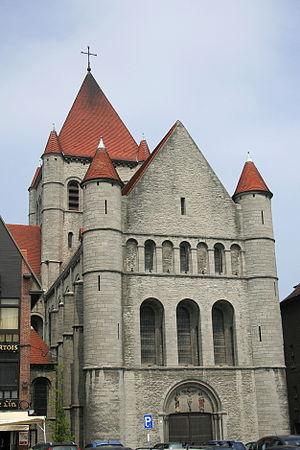
Tournai (Belgique), l’église Saint-Quentin (XII/XIIIe siècles).
Tournai est une ville francophone de Belgique située en Wallonie picarde et en Flandre romane, chef-lieu d’arrondissement de la province de Hainaut et siège de l'évêché de Tournai.
Cette page regroupe l'ensemble du patrimoine immobilier classé de la ville belge de Tournai.
L’église Saint-Quentin est une église de style roman située à l'extrémité de la Grand-Place de la ville de Tournai.